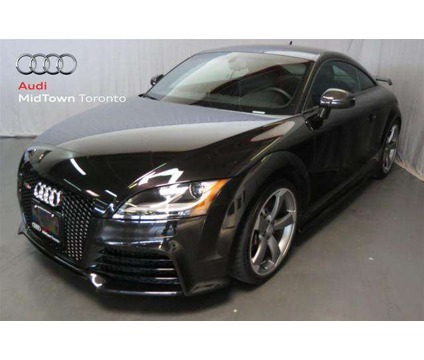
Car model: 2012 Audi TTS Coupe